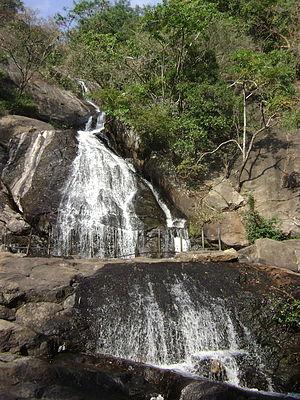
Valparai est un taluk et une ville d'altitude du district de Coimbatore dans l'état indien du Tamil Nadu.